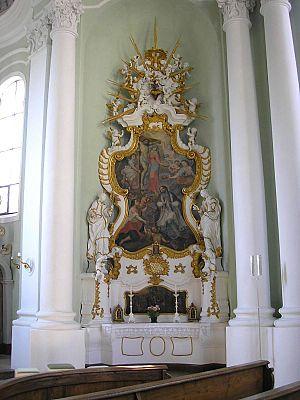
L'église Saint-Jean est une petite église rococo de culte catholique, située à Landsberg en Haute-Bavière. C'est un chef-d'œuvre de Dominikus Zimmermann. Elle est consacrée à saint Jean.